Levi W. Hancock

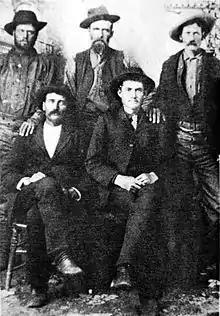
1890 c. Ether, Levi, Levison, Solomon and Samuel Hancock

Hancock was one of the Church members in Missouri that sustained the truth of the Book of Commandments. He signed the testimony with a pencil and he also added the text "never to be erased", when "he saw that the others had signed with a pen." Because of the circumstances when the book was printed, the document was not included in the printing.